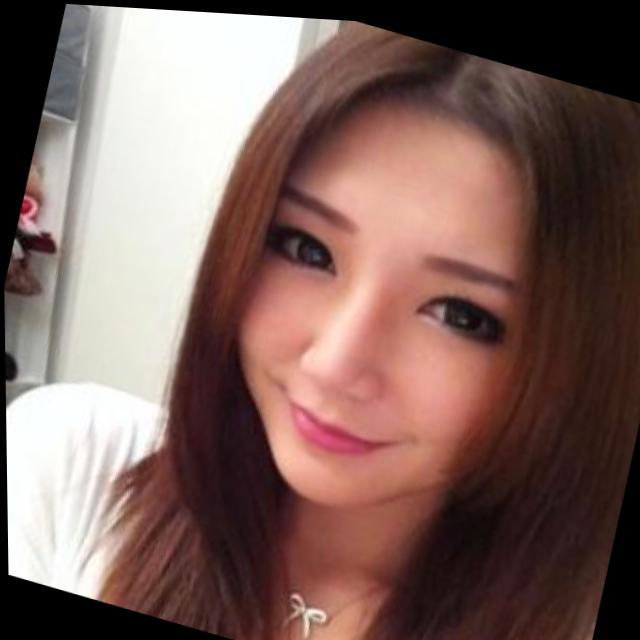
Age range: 21-44